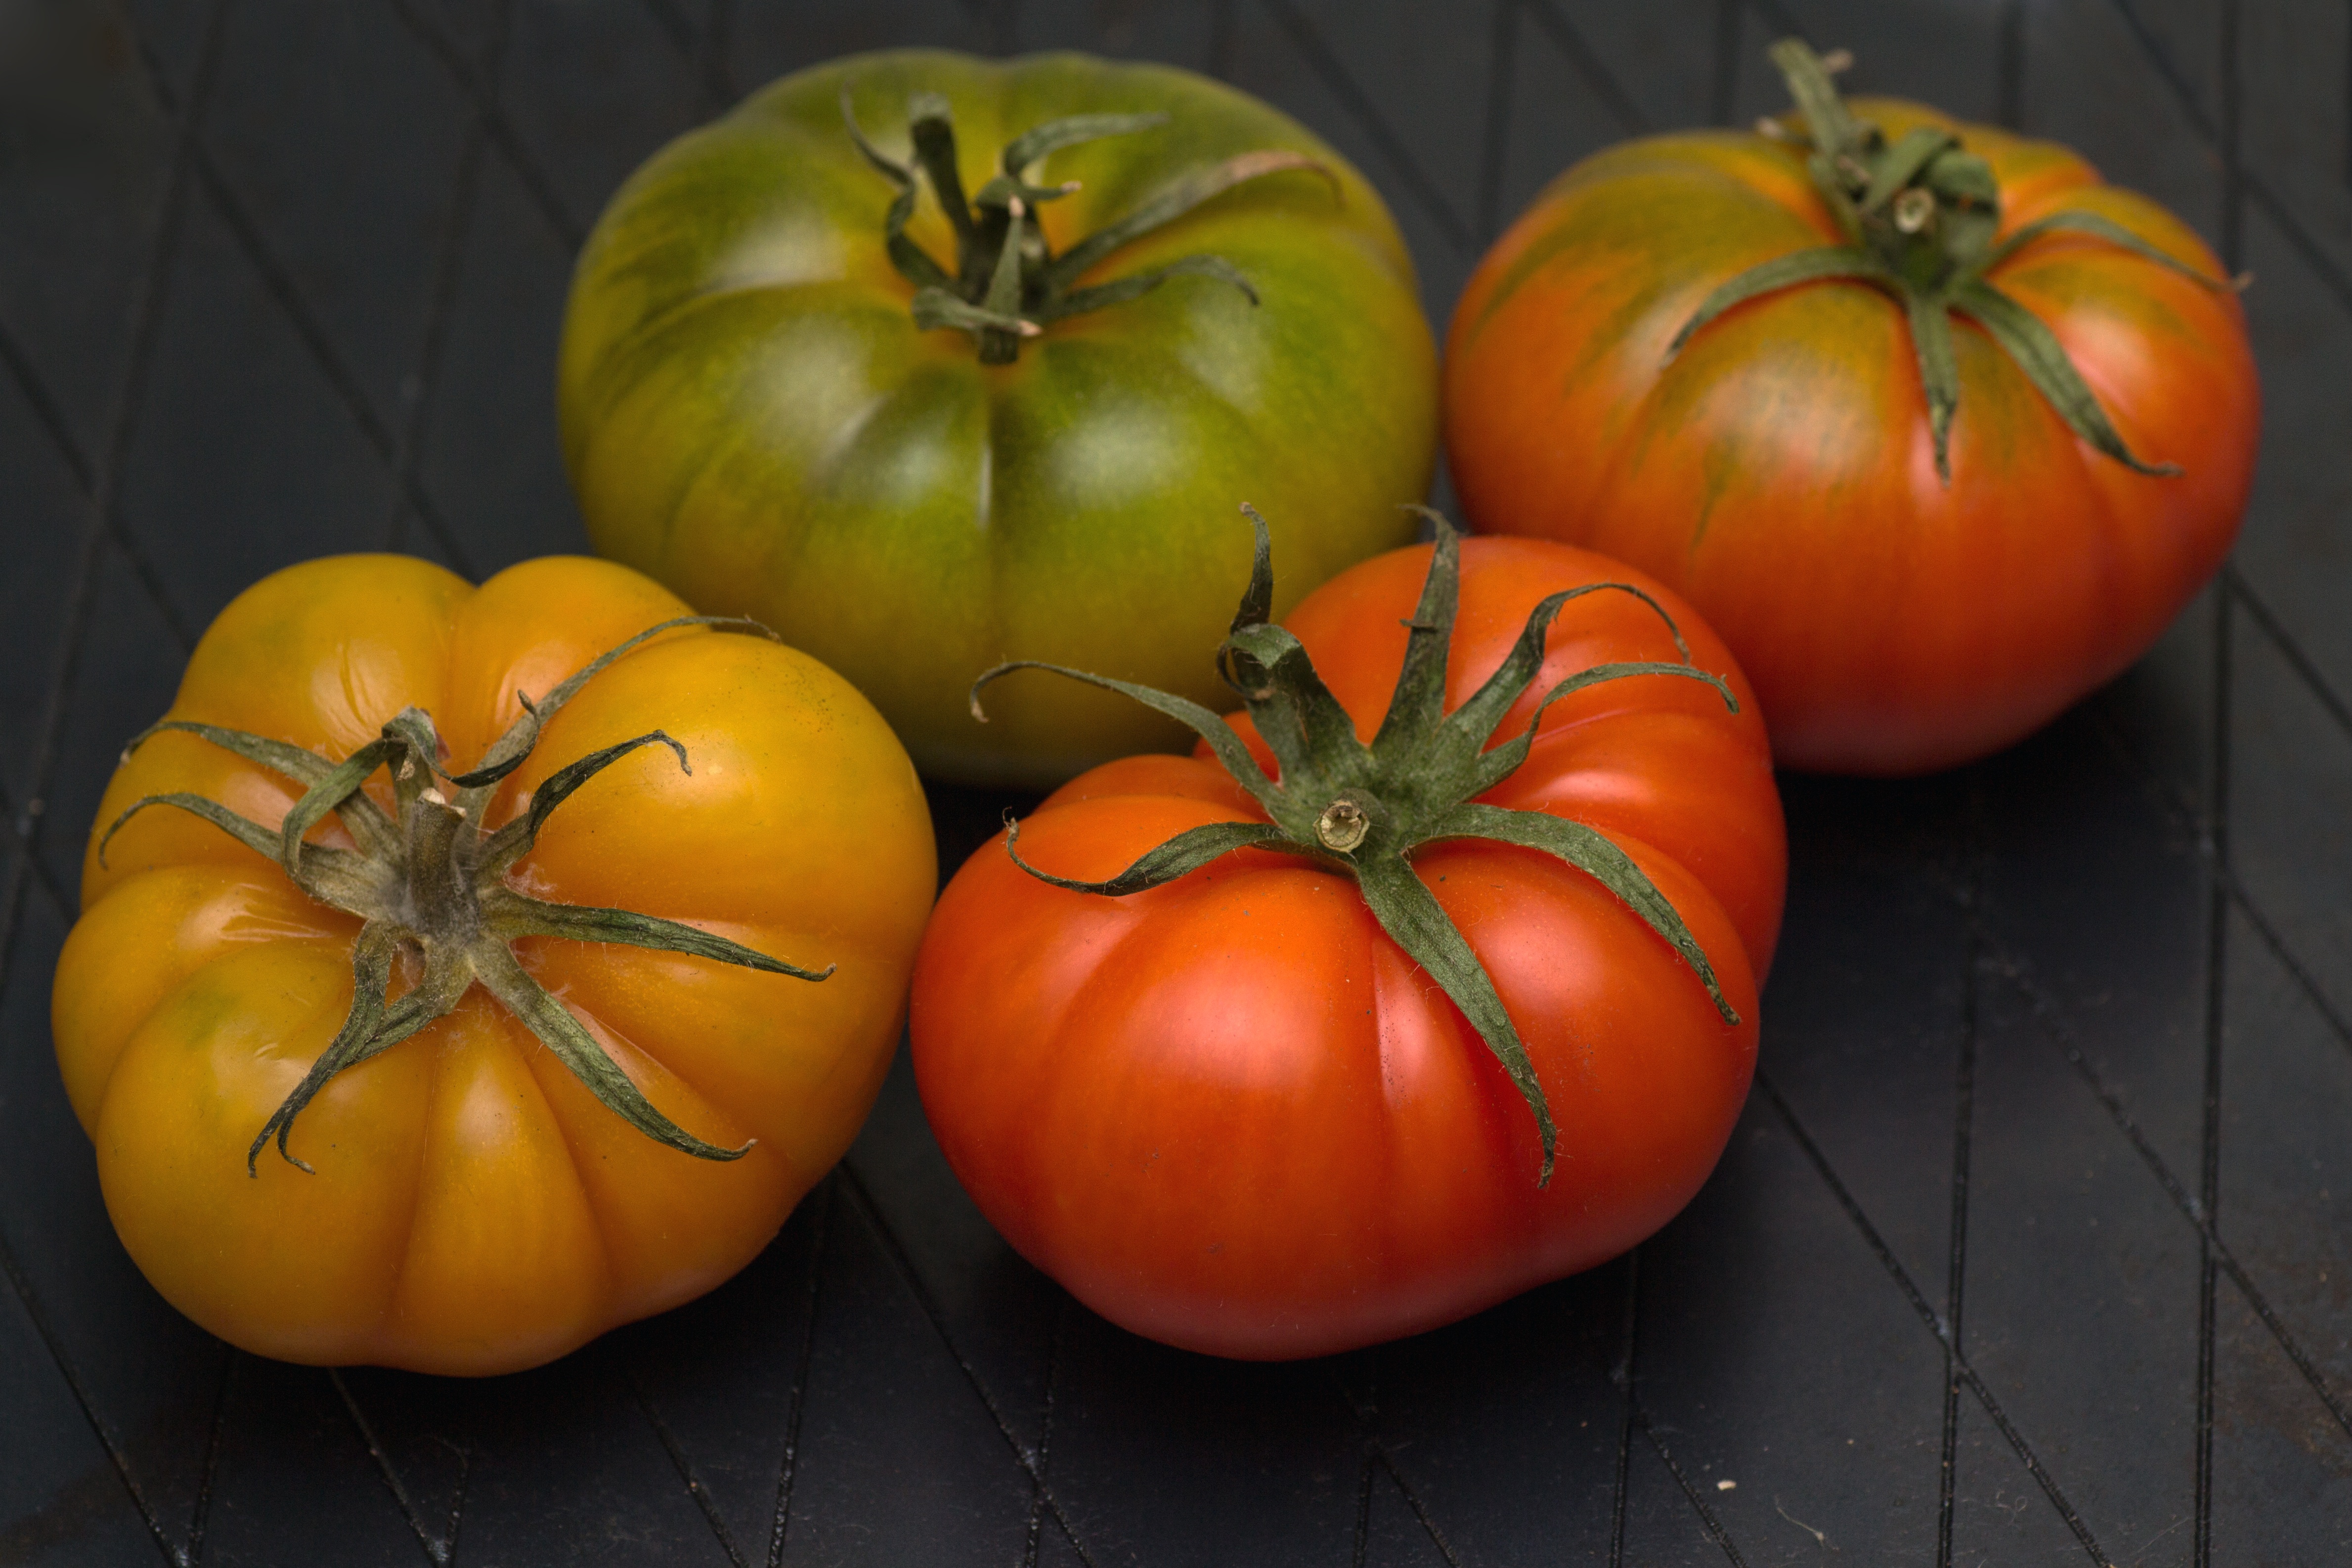
plant, fruit, food, produce, vegetable, macro, tomato, vegetables, tomatoes, calabaza, persimmon, diospyros, cucurbita, datailaufnahme, flowering plant, winter squash, land plant, potato and tomato genus